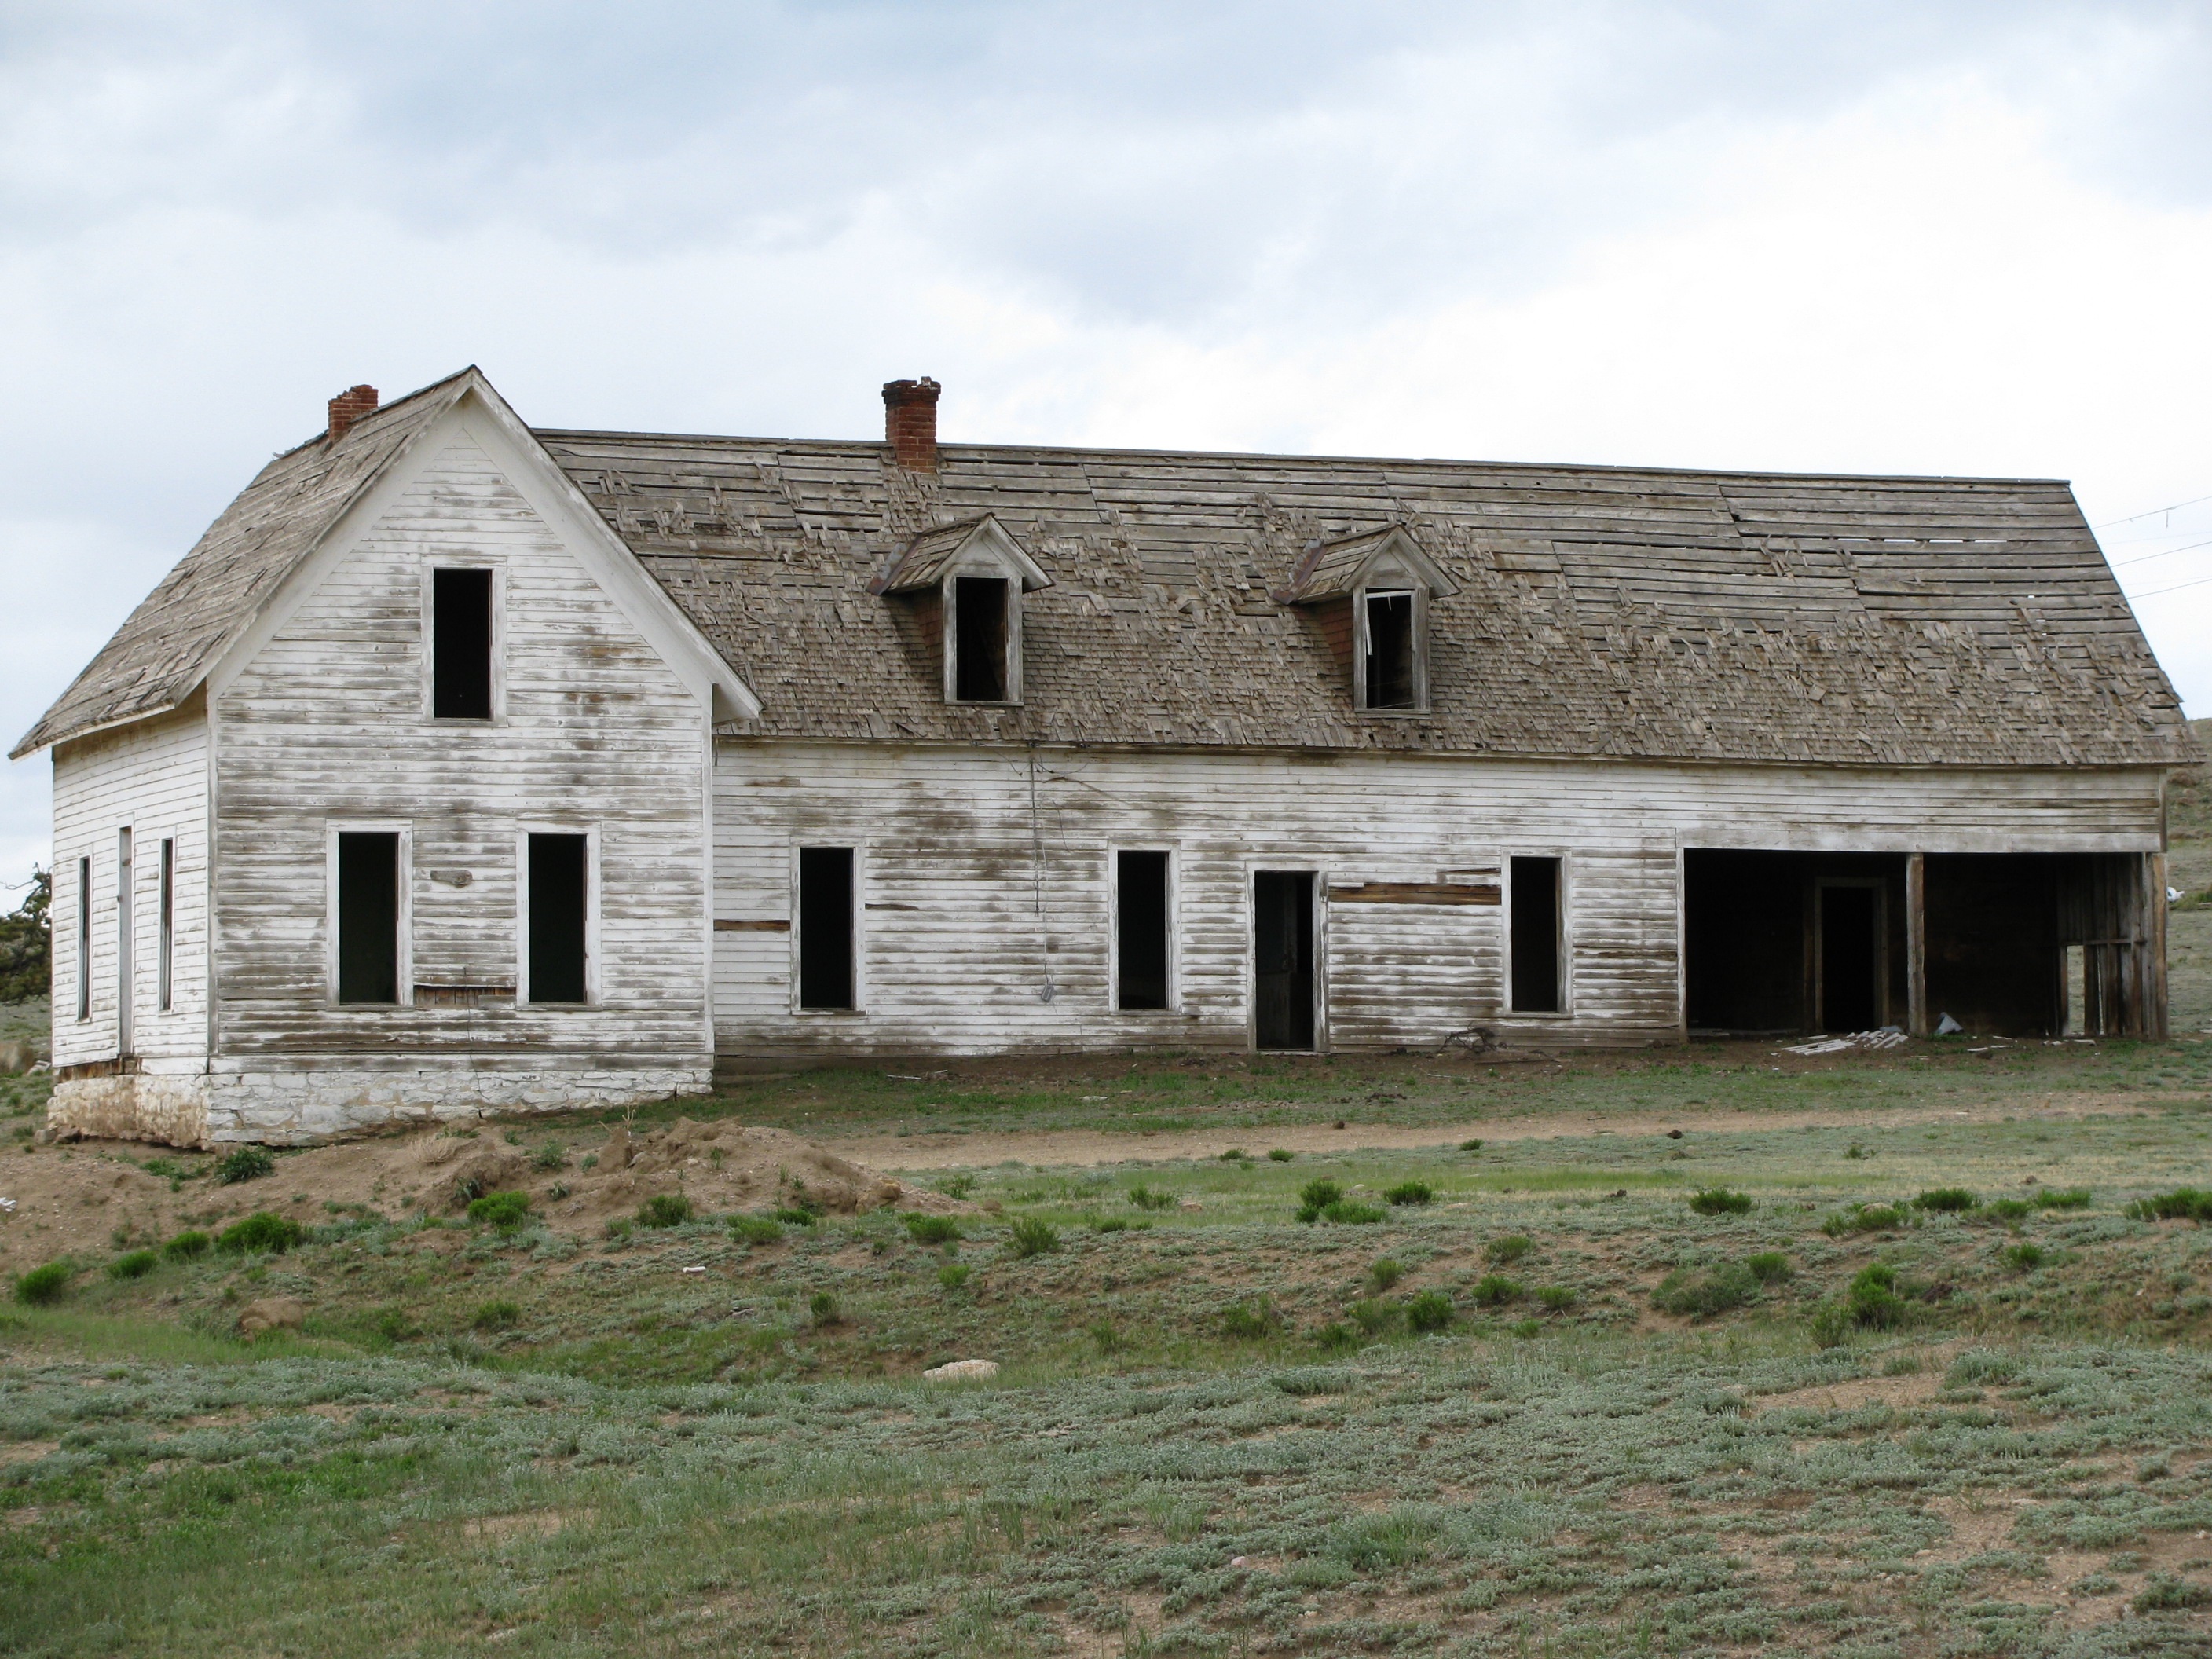
farm, house, building, old, barn, home, cottage, facade, abandoned, residence, property, church, chapel, place of worship, farmhouse, estate, rural area